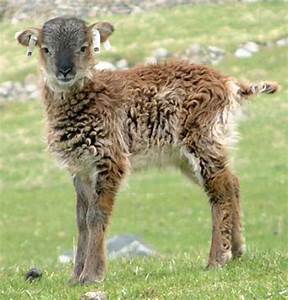
Label: sheep